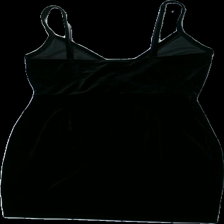
View: back
Type: Dress
Category: Ladies
Brand: Not in the list
Brand text on label: Model behaviour
Colors: Black
Material: 100% polyester
Pattern: Other
Cut: V-collar
Size: XS
Season: All
Damage: dammig
Damage location: middle center
Damage 2: dammig
Damage 2 location: middle center
Price range: <50
Recommended usage: Reuse
Description: sammets klänning med slits